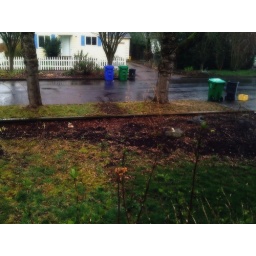
Watching the day go by through my window with the dogs and coffee. Good Times!no apps this time around!